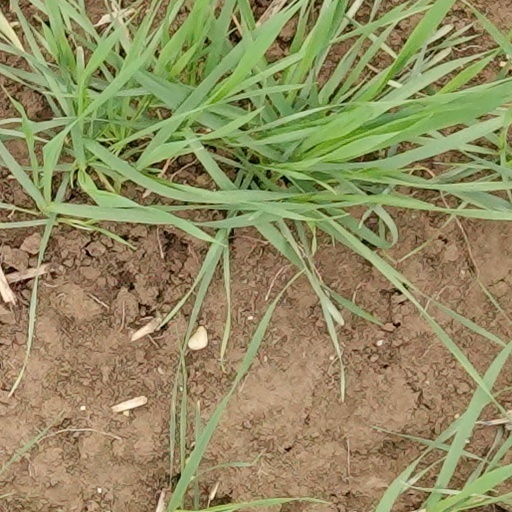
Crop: wheat